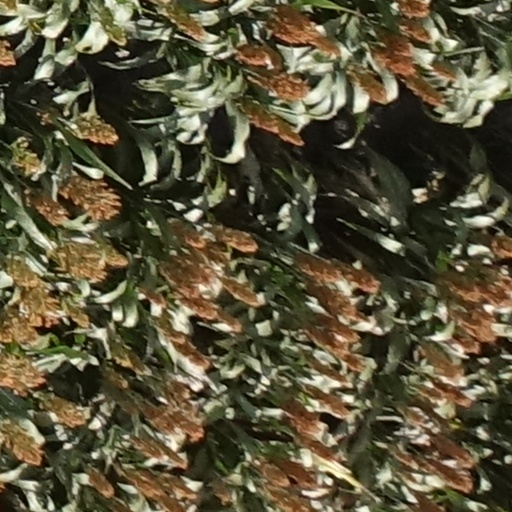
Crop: sorghum